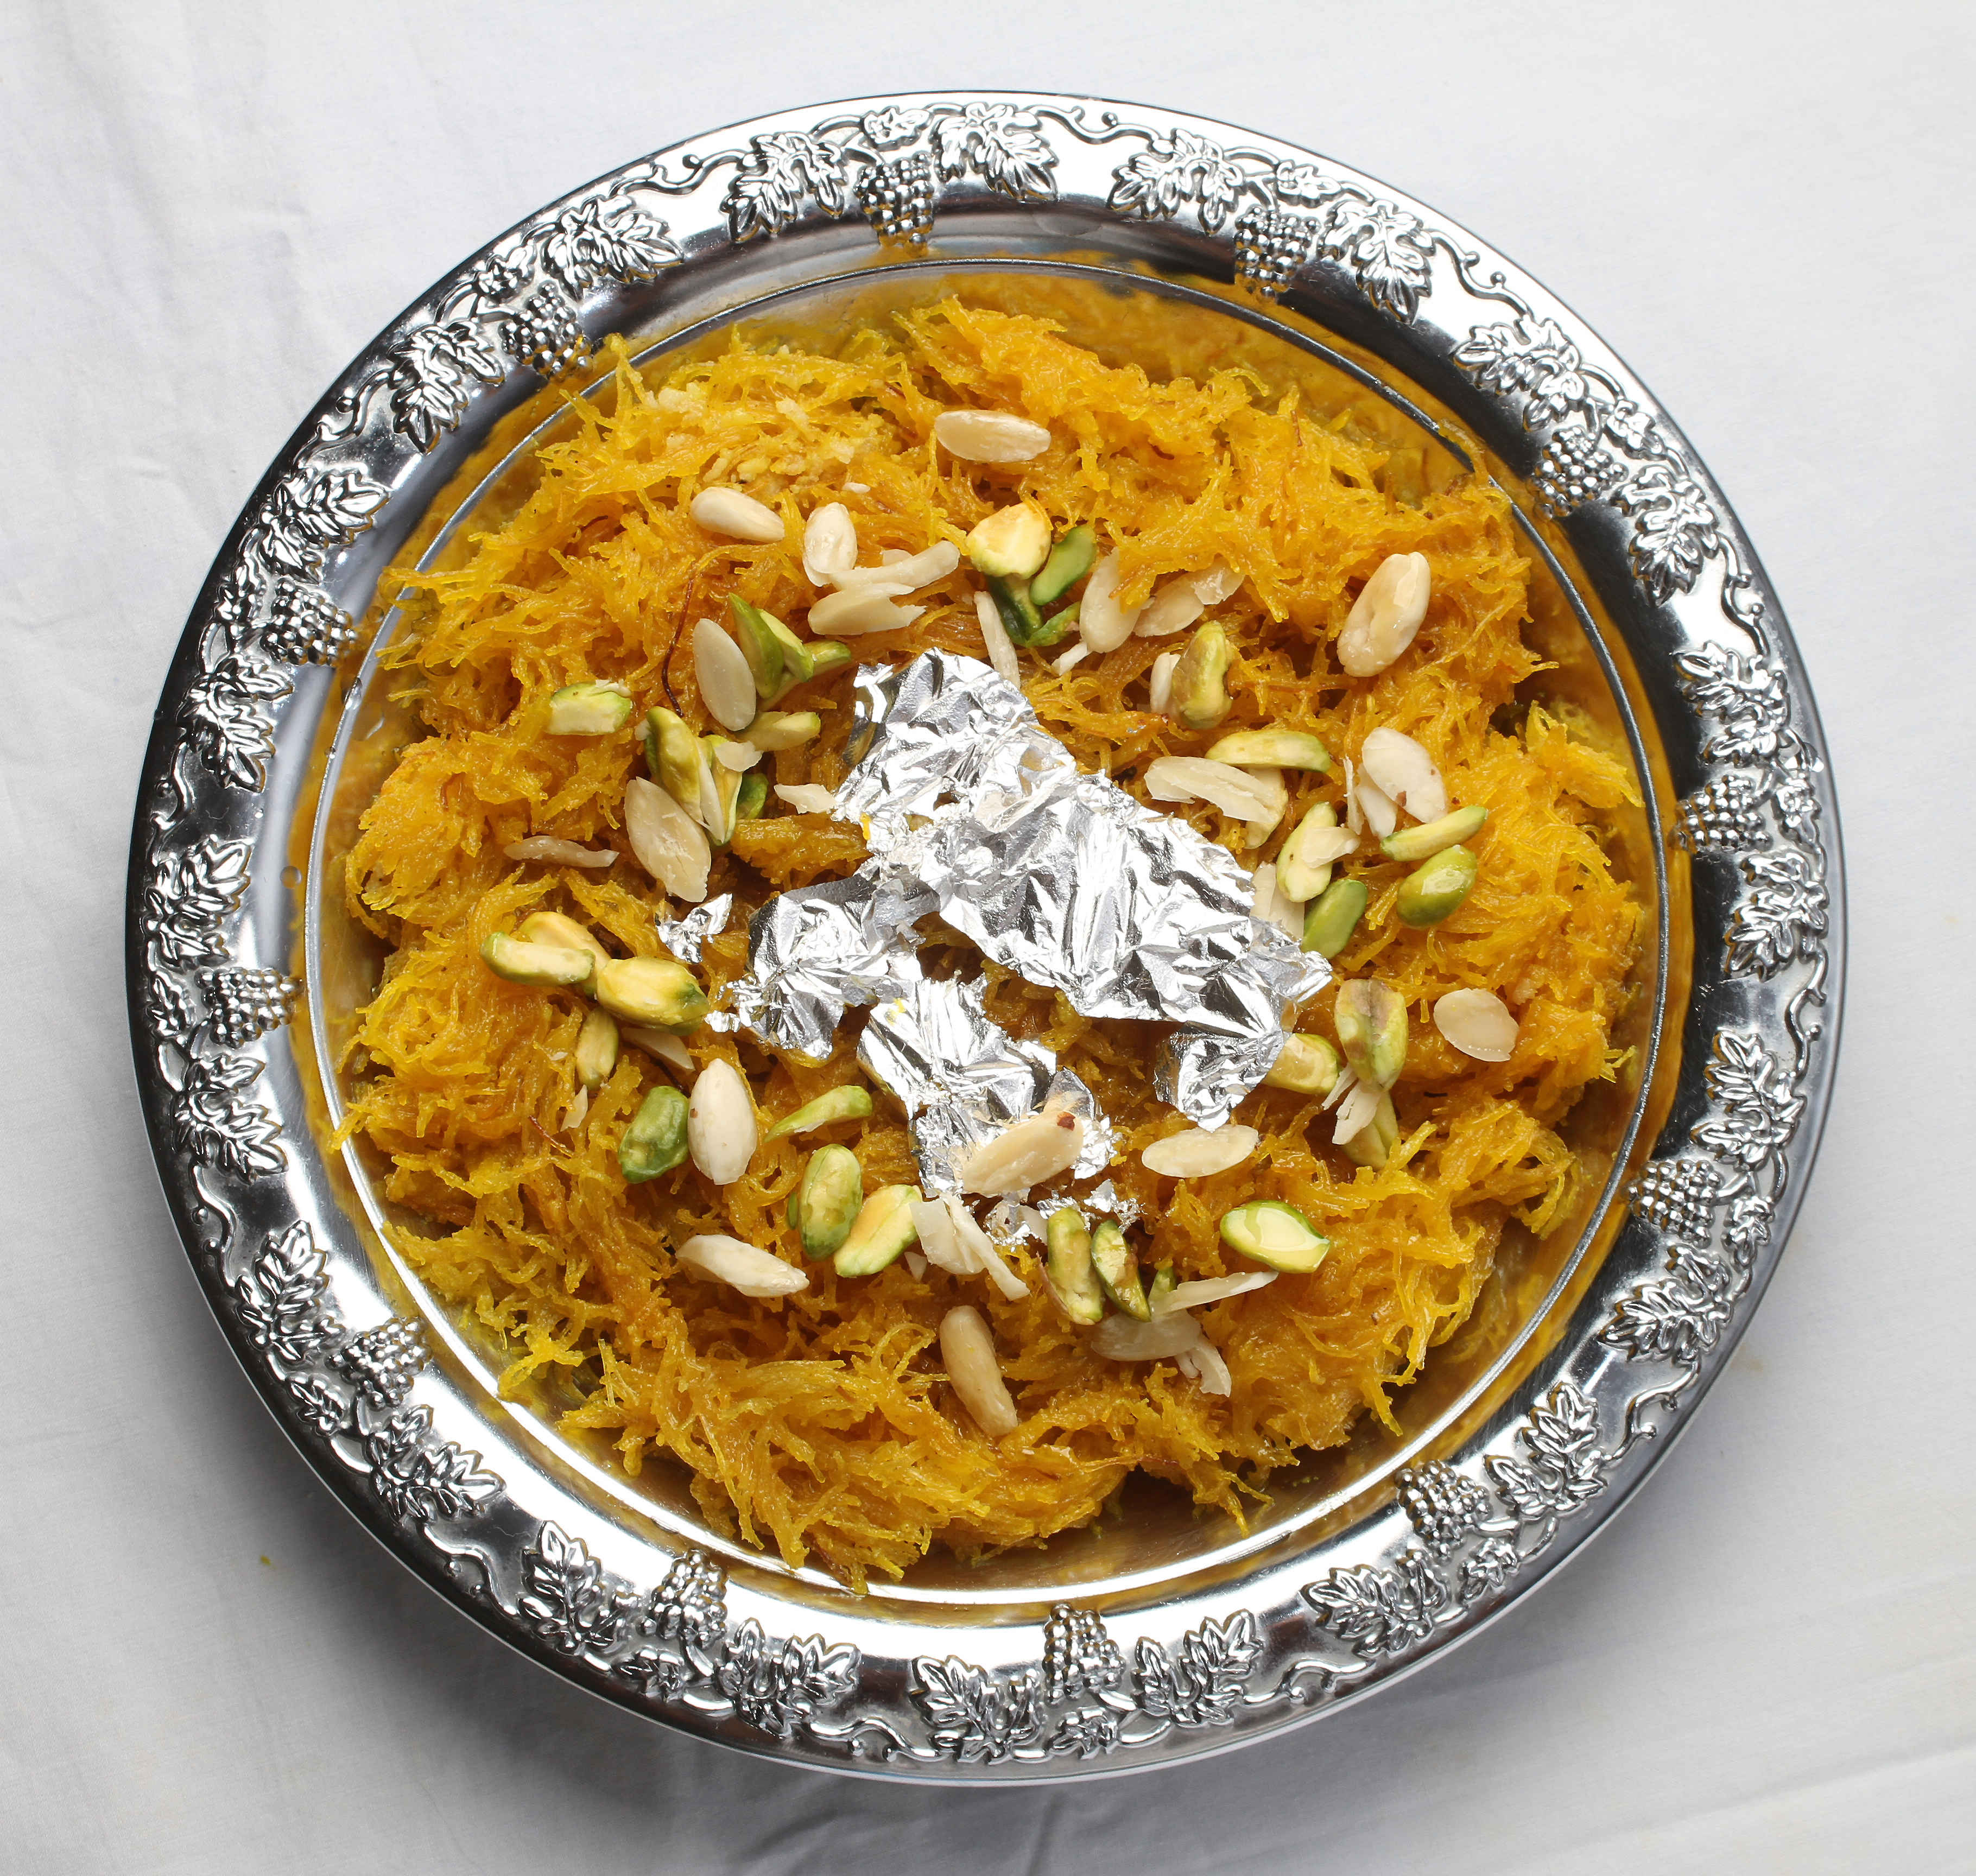
food, dish, cuisine, indian cuisine, biryani, vegetarian food, pilaf, recipe, asian food, curry, hyderabadi biriyani, middle eastern food, basmati